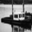
Label: ship